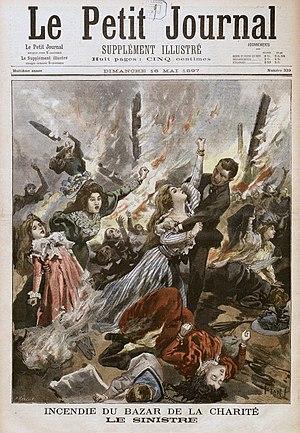
Couverture du Petit Journal, supplément illustré en date du 16 mai 1897, numéro 339, Incendie du Bazar de la Charité, le sinistre.
Sophie de Wittelsbach, duchesse en Bavière puis, par son mariage, duchesse d'Alençon, est née le 23 février 1847 à Munich et morte le 4 mai 1897 à Paris VIIIᵉ.
La couverture de magazine est un élément visuel qui permet d'identifier et de faire vendre le magazine. Elle est constituée généralement du titre ou du logo du périodique, ainsi que d'une illustration et de textes communiquant sur le sommaire et les principaux sujets du numéro. Jusqu'au milieu du XIXᵉ siècle, le magazine par son aspect ne se différencie pas de la presse quotidienne. Dans les années 1840 apparaissent les premiers magazine arborant à la une, un visuel illustré. La couverture va profiter des avancées techniques de l’impression. À l'origine, les couvertures sont gravées ou lithographiées, pour ensuite bénéficier de la photogravure qui permet l'impression de photographies, d'abord en noir et blanc et ensuite en couleur et depuis la fin du XXᵉ siècle, de l'infographie et de la PAO. La plupart des magazines se singularisent par l'originalité de leurs couvertures, comme Time, Vogue, Paris Match, Stern ou National Geographic.
Le Bazar de la Charité est une vente de bienfaisance organisée à partir de 1885 à Paris par le financier Henri Blount et présidée par le baron de Mackau. Il s'agissait de vendre des objets — objets d’arts, bibelots, tableaux, bijoux, livres et toutes pièces provenant de dons — au profit des pauvres.
Cet article retrace les grandes étapes qui jalonnent l'histoire technique du cinéma.
L’histoire de la médecine dentaire est une partie de l'histoire de la médecine, et l'étude des développements historiques de la médecine dentaire, y compris des biographies des personnes qui ont influencé la médecine dentaire de leur temps. Cette histoire s'étend très loin dans le passé. Ainsi, au Danemark, la preuve de l'ouverture d'une molaire remonte au néolithique. Le traitement conservatoire des dents chez les anciens paysans du Pakistan a pu être prouvé dans l'intervalle de 7 000 à 5 500 ans av. J.C, et ce avec l'intention de « réparer » les dents, et éventuellement même de combler les cavités. Depuis les Sumériens, on a cru jusqu'aux temps modernes qu'un ver dans la dent était responsable de la carie. Les premiers travaux sur la technique dentaire ont été faits au milieu du Iᵉʳ millénaire av. J.-C. par les Étrusques et les Phéniciens. L'influence des savants romains et grecs a été déterminante au Moyen Âge tant dans le monde chrétien que dans le monde arabe.